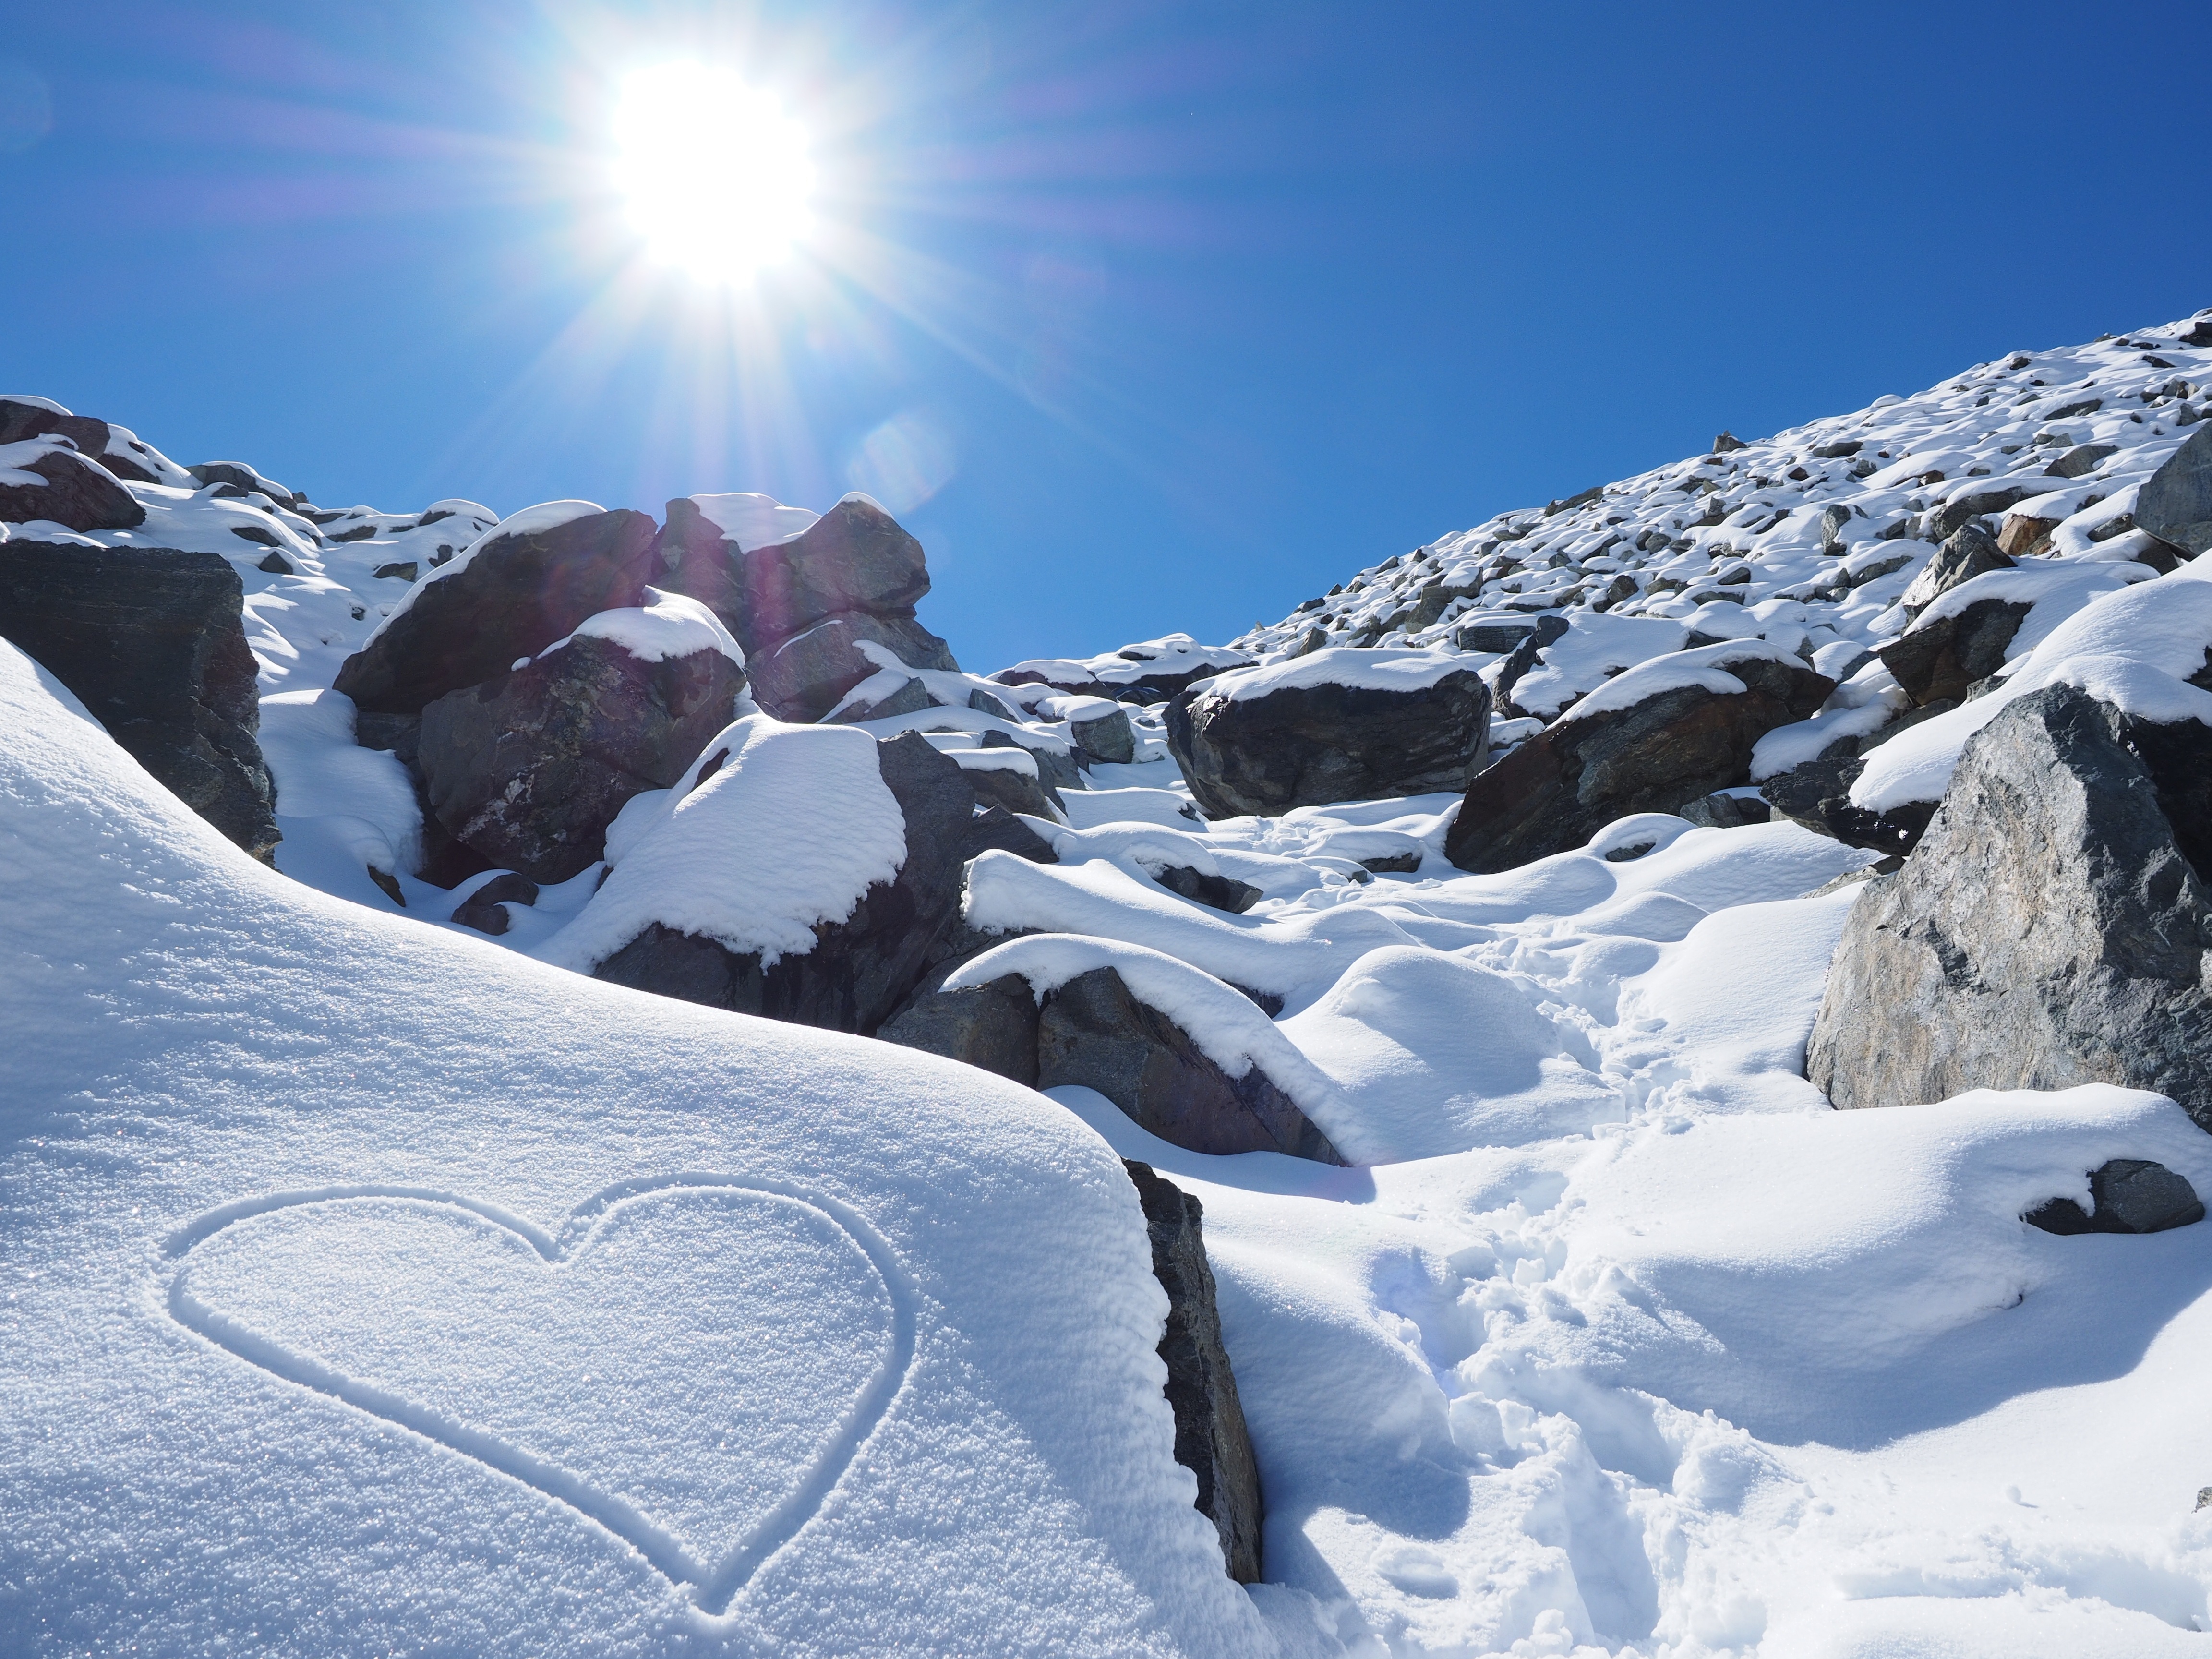
snow, mountainous landforms, mountain, winter, sky, glacial landform, geological phenomenon, mountain range, freezing, alps, ice, mountaineering, glacier, ice cap, massif, ridge, adventure, cloud, summit, recreation, slope, piste, ski mountaineering, terrain, landscape, rock, moraine, sunlight, nunatak, ar te, frost, cirque, arctic